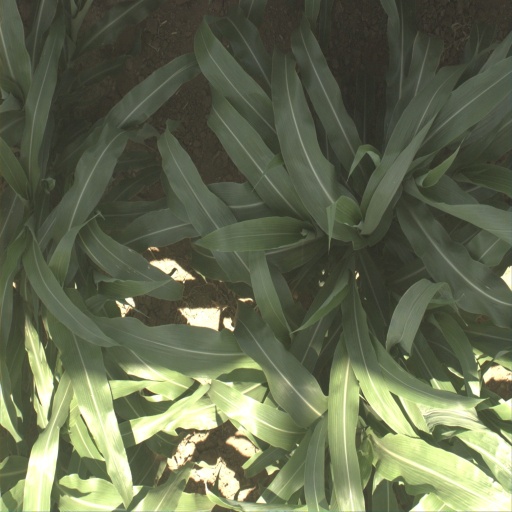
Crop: sorghum